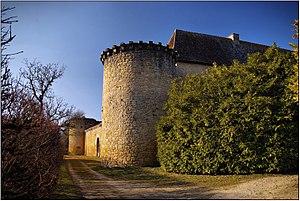
Château d'Auberoche (Inscription), Fanlac